1992 Windsor Castle fire

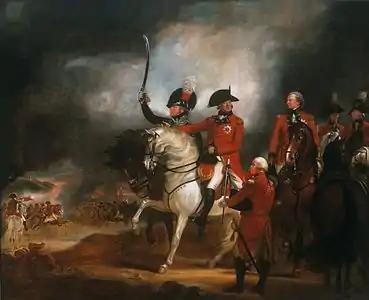
A smaller copy of "George III and the Prince of Wales Reviewing Troops" by William Beechey, a large painting destroyed in the fire

The most seriously damaged rooms had largely been emptied of their valuable contents the previous day, and some paintings were on loan to a travelling exhibition. Items from the Royal Collection lost include the Sir William Beechey equestrian portrait "George III and the Prince of Wales Reviewing Troops", which at 13 feet (4 m) by 16 feet (5 m) was too large to remove; an long 1820s sideboard by Morel and Seddon; several items of porcelain; several chandeliers; the Willis organ; and the 1851 Great Exhibition Axminster carpet was partly burnt. Peter Brooke, then Secretary of State for National Heritage, called the fire a national disaster.